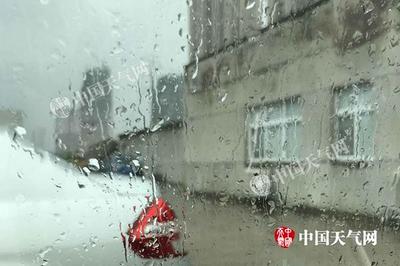
Weather: rain or strom